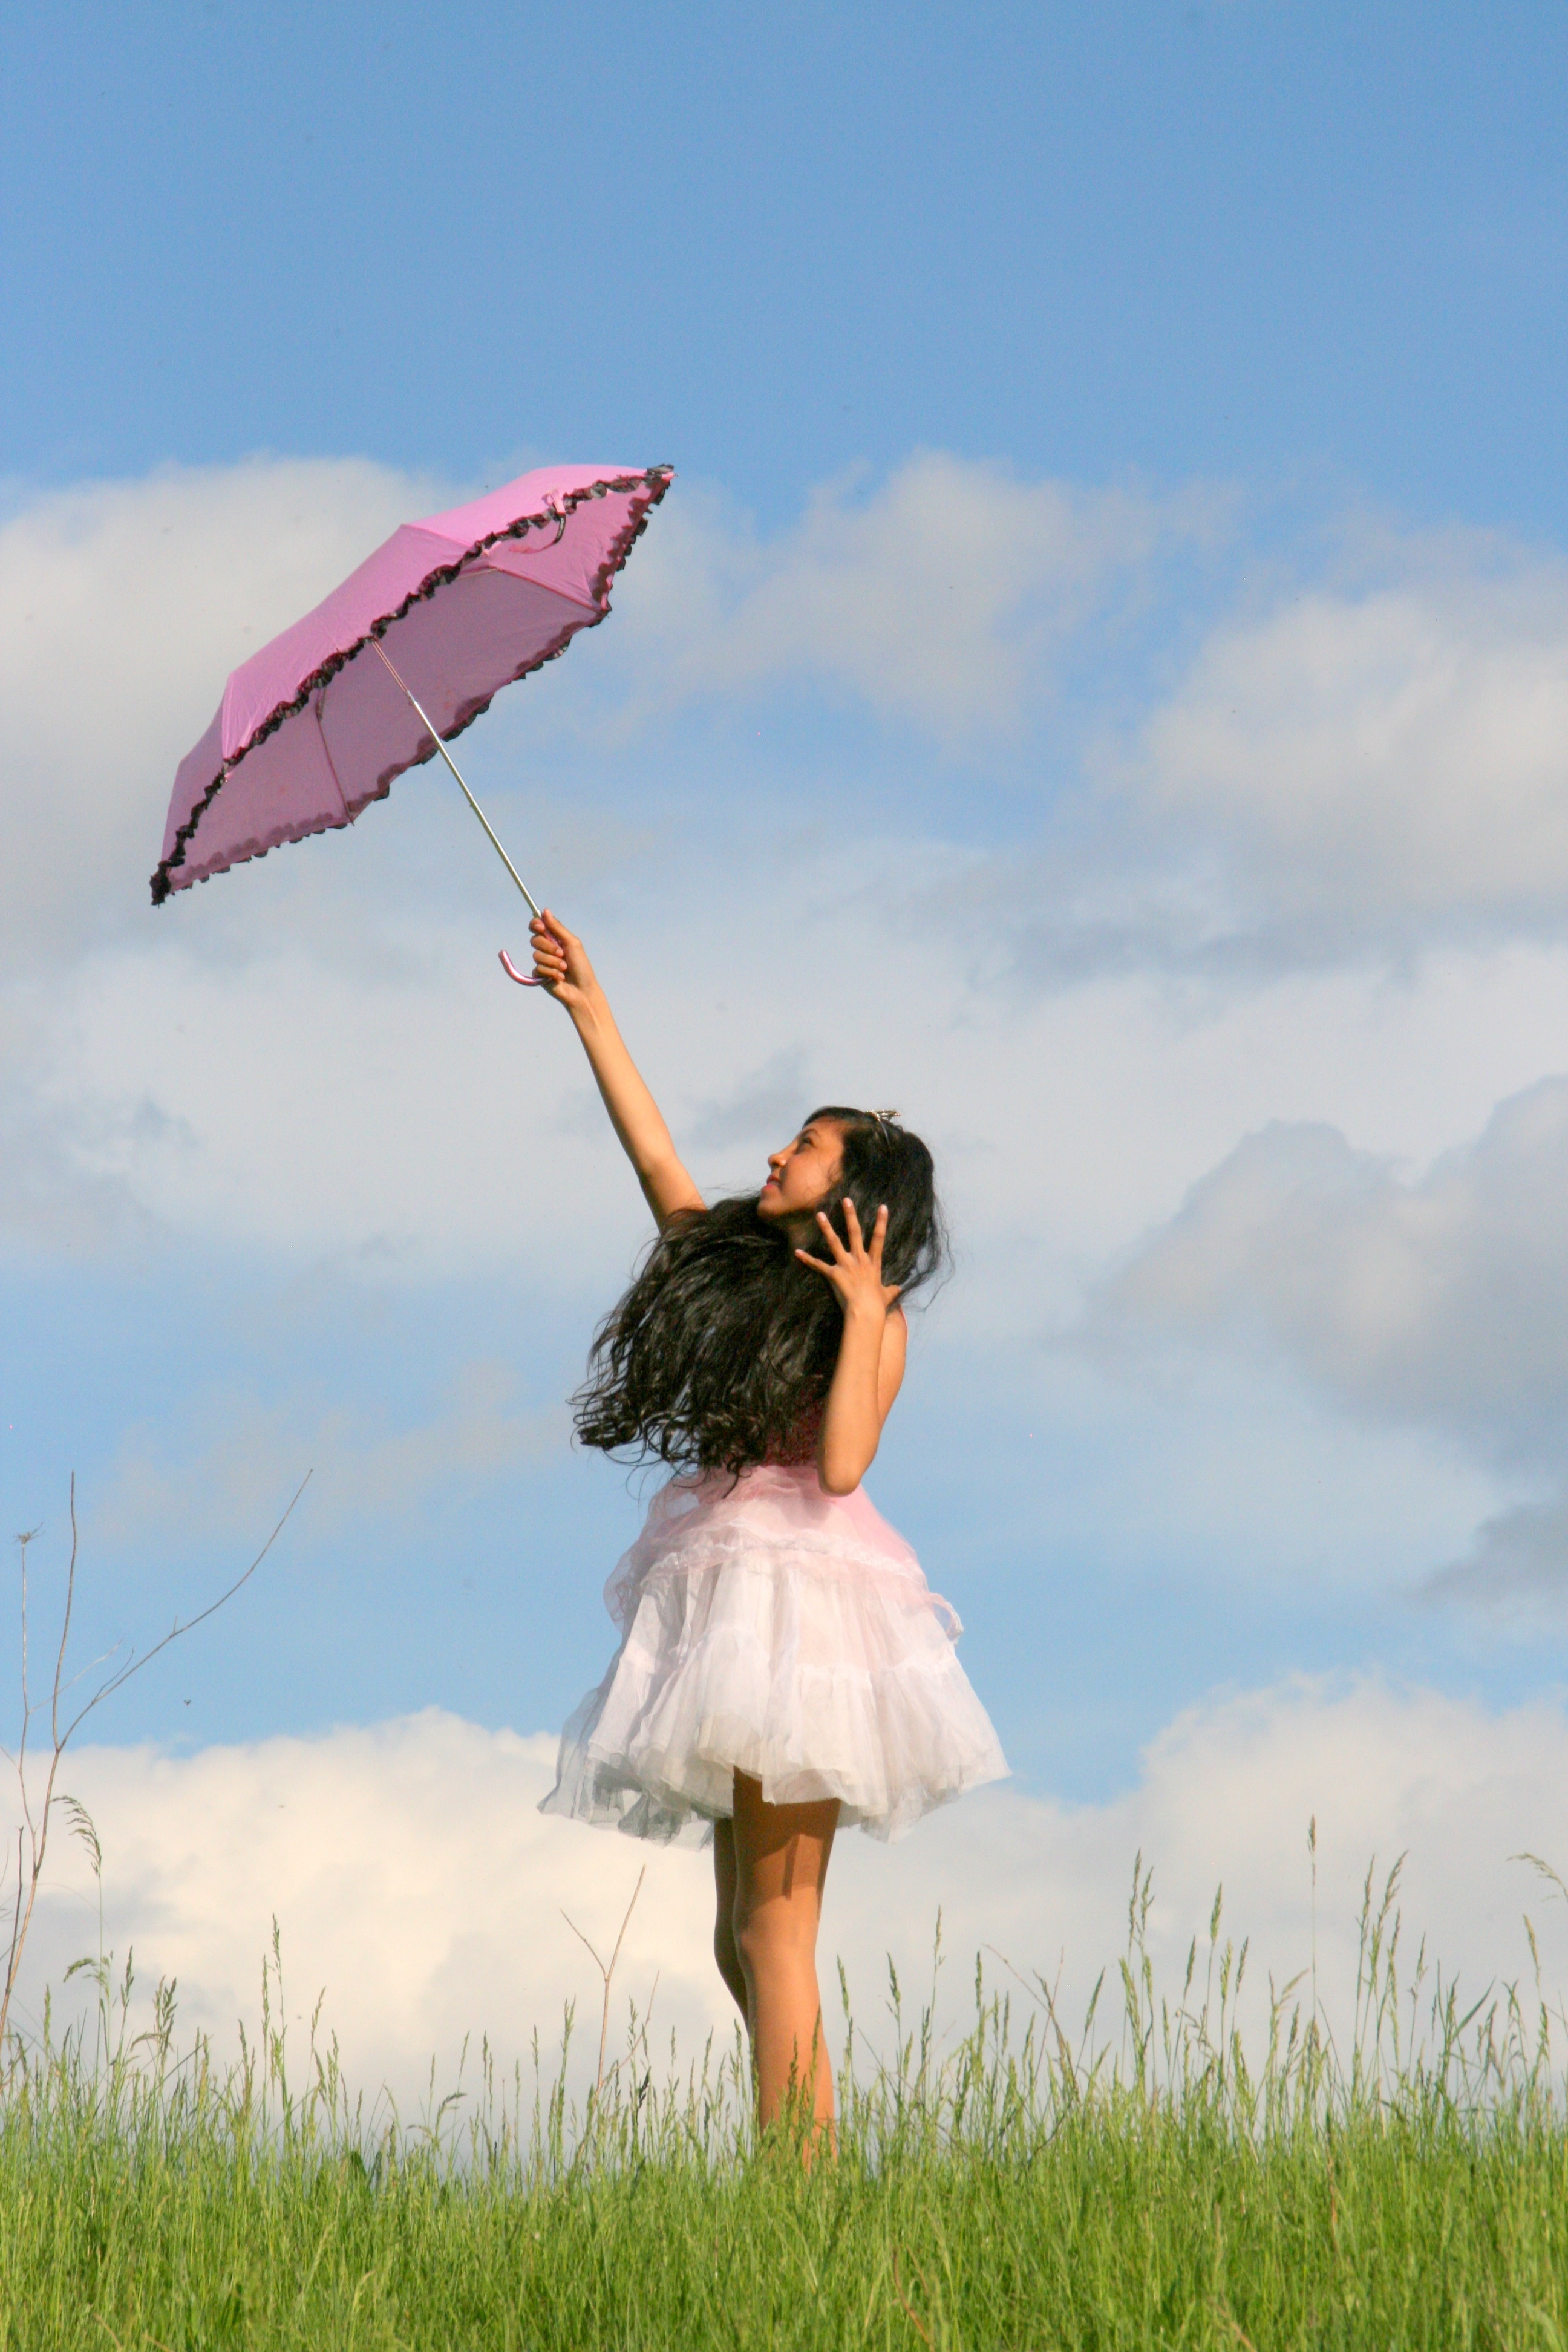
grass, sky, girl, meadow, sunlight, flower, wind, umbrella, flight, pink, long hair, princess